Oxnard Airport

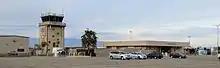
Oxnard Airport

Hughes Airwest ended all service to Oxnard in the early 1970s and was then replaced by Golden West Airlines and other commuter air carriers. Golden West operated de Havilland Canada DHC-6 Twin Otter and Short 330 turboprops nonstop to Los Angeles (LAX), San Diego and Santa Barbara. According to the Official Airline Guide (OAG), in the fall of 1979 Golden West was operating shuttle service from LAX to the airport with 15 nonstop flights operated every weekday with Twin Otter commuter turboprops. Other service included Wings West with Beech 99 turboprops to Los Angeles and Desert Pacific Airlines flying Piper twin prop aircraft nonstop to San Francisco, Sacramento and Las Vegas. By 1980, Golden Gate Airlines was operating nonstop service to Bakersfield, Las Vegas, Monterey, and Santa Barbara with direct service to San Francisco. Also in 1980, Santa Barbara-based Apollo Airways was operating nine nonstop flights every weekday with Handley Page Jetstream commuter propjets from Santa Barbara (SBA) with direct connecting service from Bakersfield (BFL), Fresno (FAT), Las Vegas (LAS), Monterey (MRY), Oakland (OAK), Sacramento (SMF), San Francisco (SFO) and San Jose (SJC) via Santa Barbara. In 1981, two airlines were serving the airport according to the Official Airline Guide (OAG): Golden West Airlines with ten nonstop flights every weekday from Los Angeles (LAX) plus two nonstop flights every weekday from San Diego (SAN) primarily flown with Twin Otter aircraft with some flights being operated with the Short 330, and Apollo Airways operating Handley Page Jetstreams with five nonstop flights every weekday from Santa Barbara (SBA) with this Apollo service featuring connecting flights via Santa Barbara from the California cities of Bakersfield (BFL), Fresno (FAT), Monterey (MRY), Oakland (OAK), Sacramento (SMF), San Francisco (SFO) and San Jose (SJC).